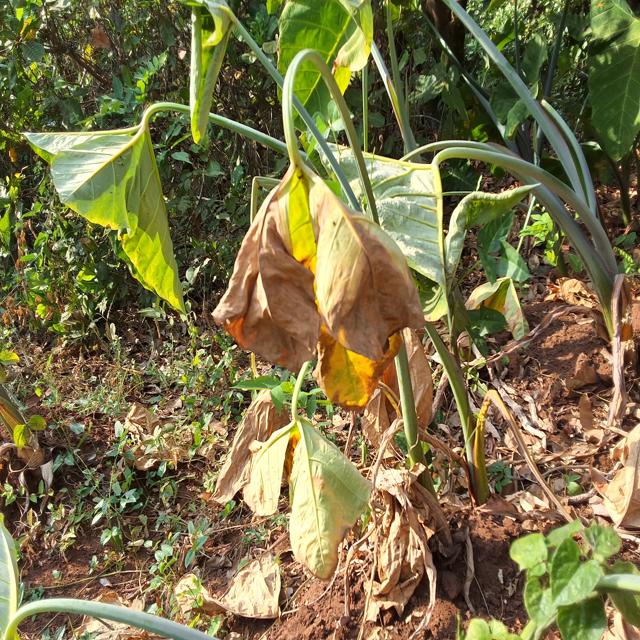
Label: Late_Blight